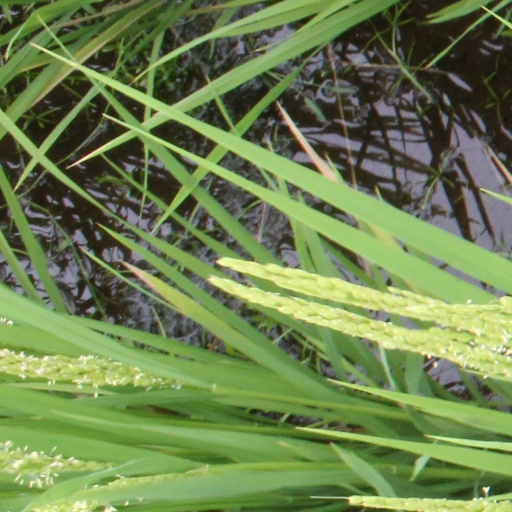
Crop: rice